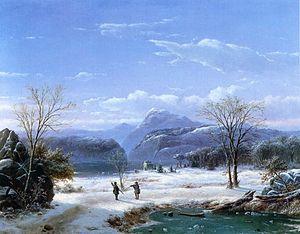
Louis Rémy Mignot, né le 3 février 1831 à Charleston en Caroline du Sud et mort le 22 septembre 1870 à Brighton, dans le Sussex de l'Est, en Angleterre, est un peintre américain d'origine française.